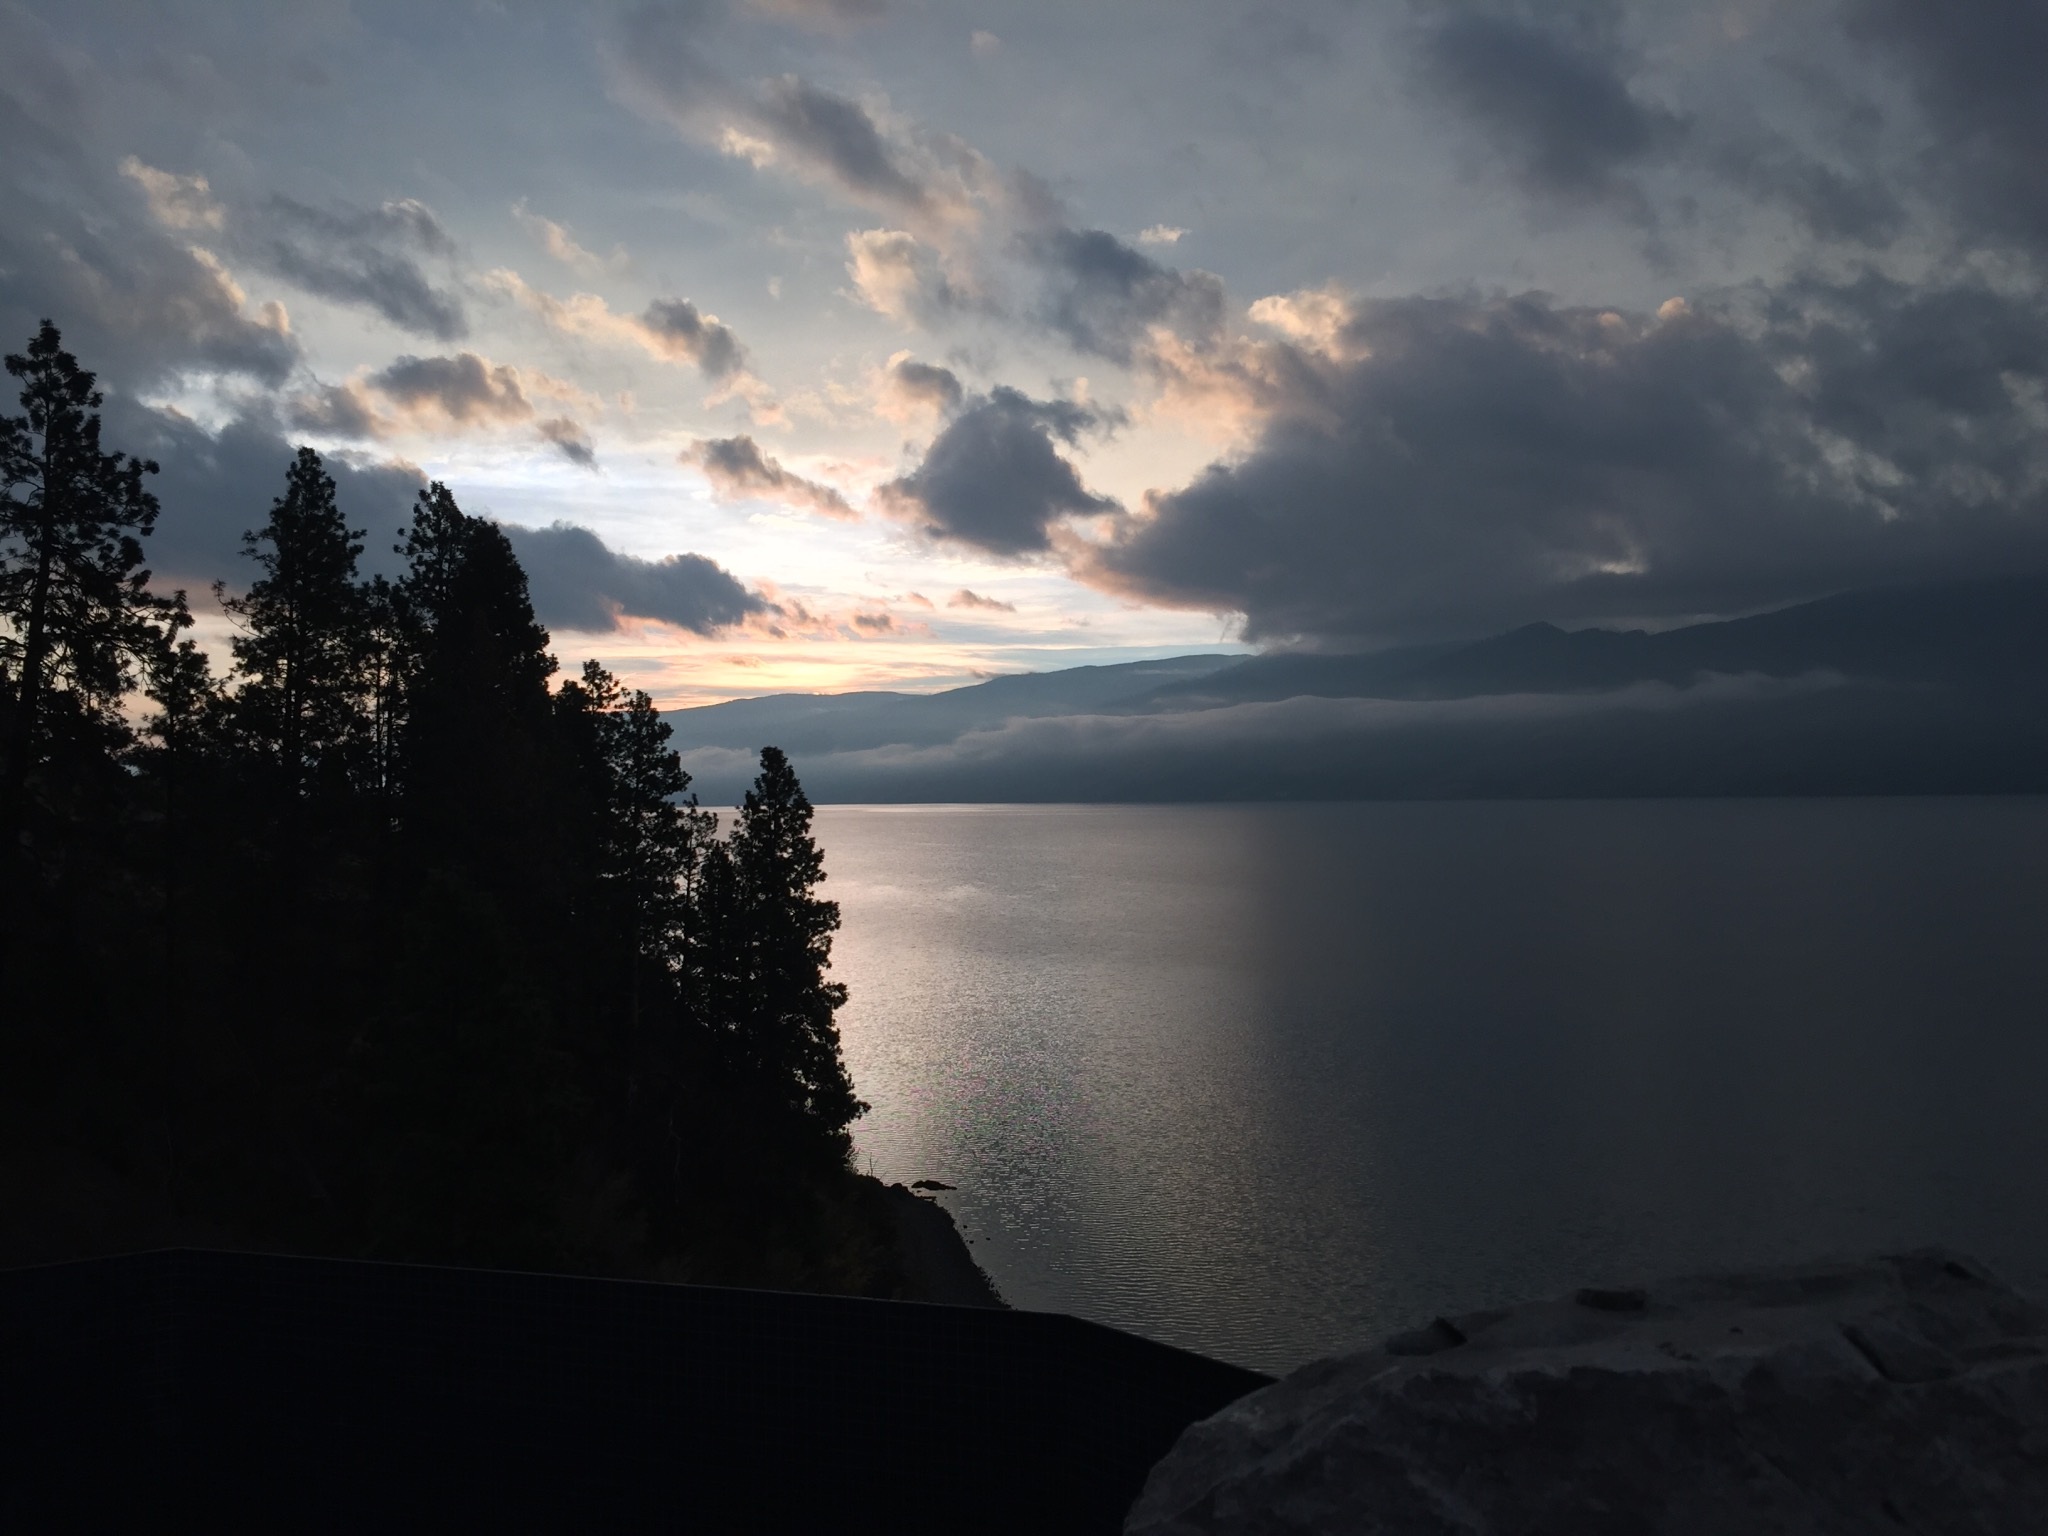
landscape, sea, coast, nature, ocean, horizon, mountain, cloud, sky, sun, sunrise, sunset, sunlight, morning, lake, dawn, dusk, evening, reflection, weather, bay, darkness, british, okanagan, loch, columbia, peachland, meteorological phenomenon, atmospheric phenomenon